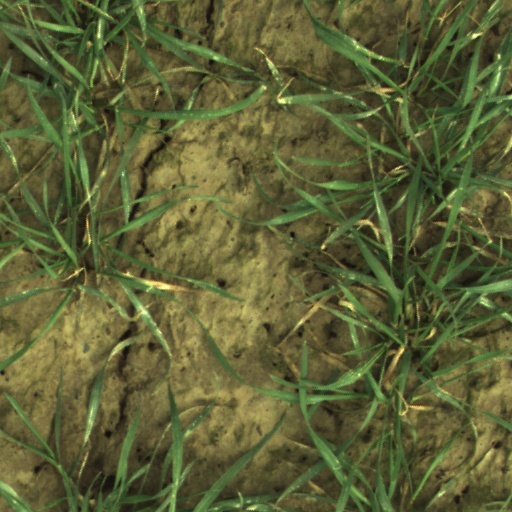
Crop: wheat